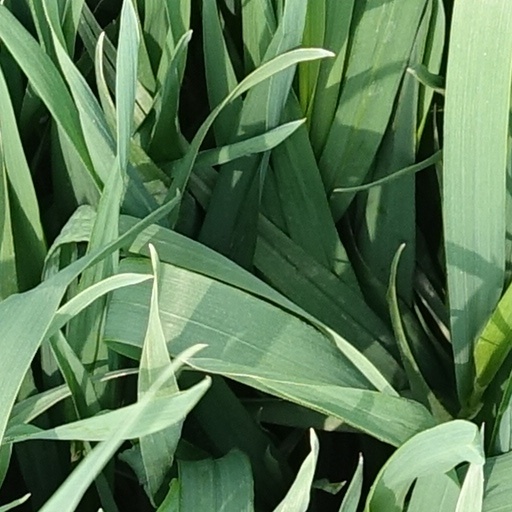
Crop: wheat